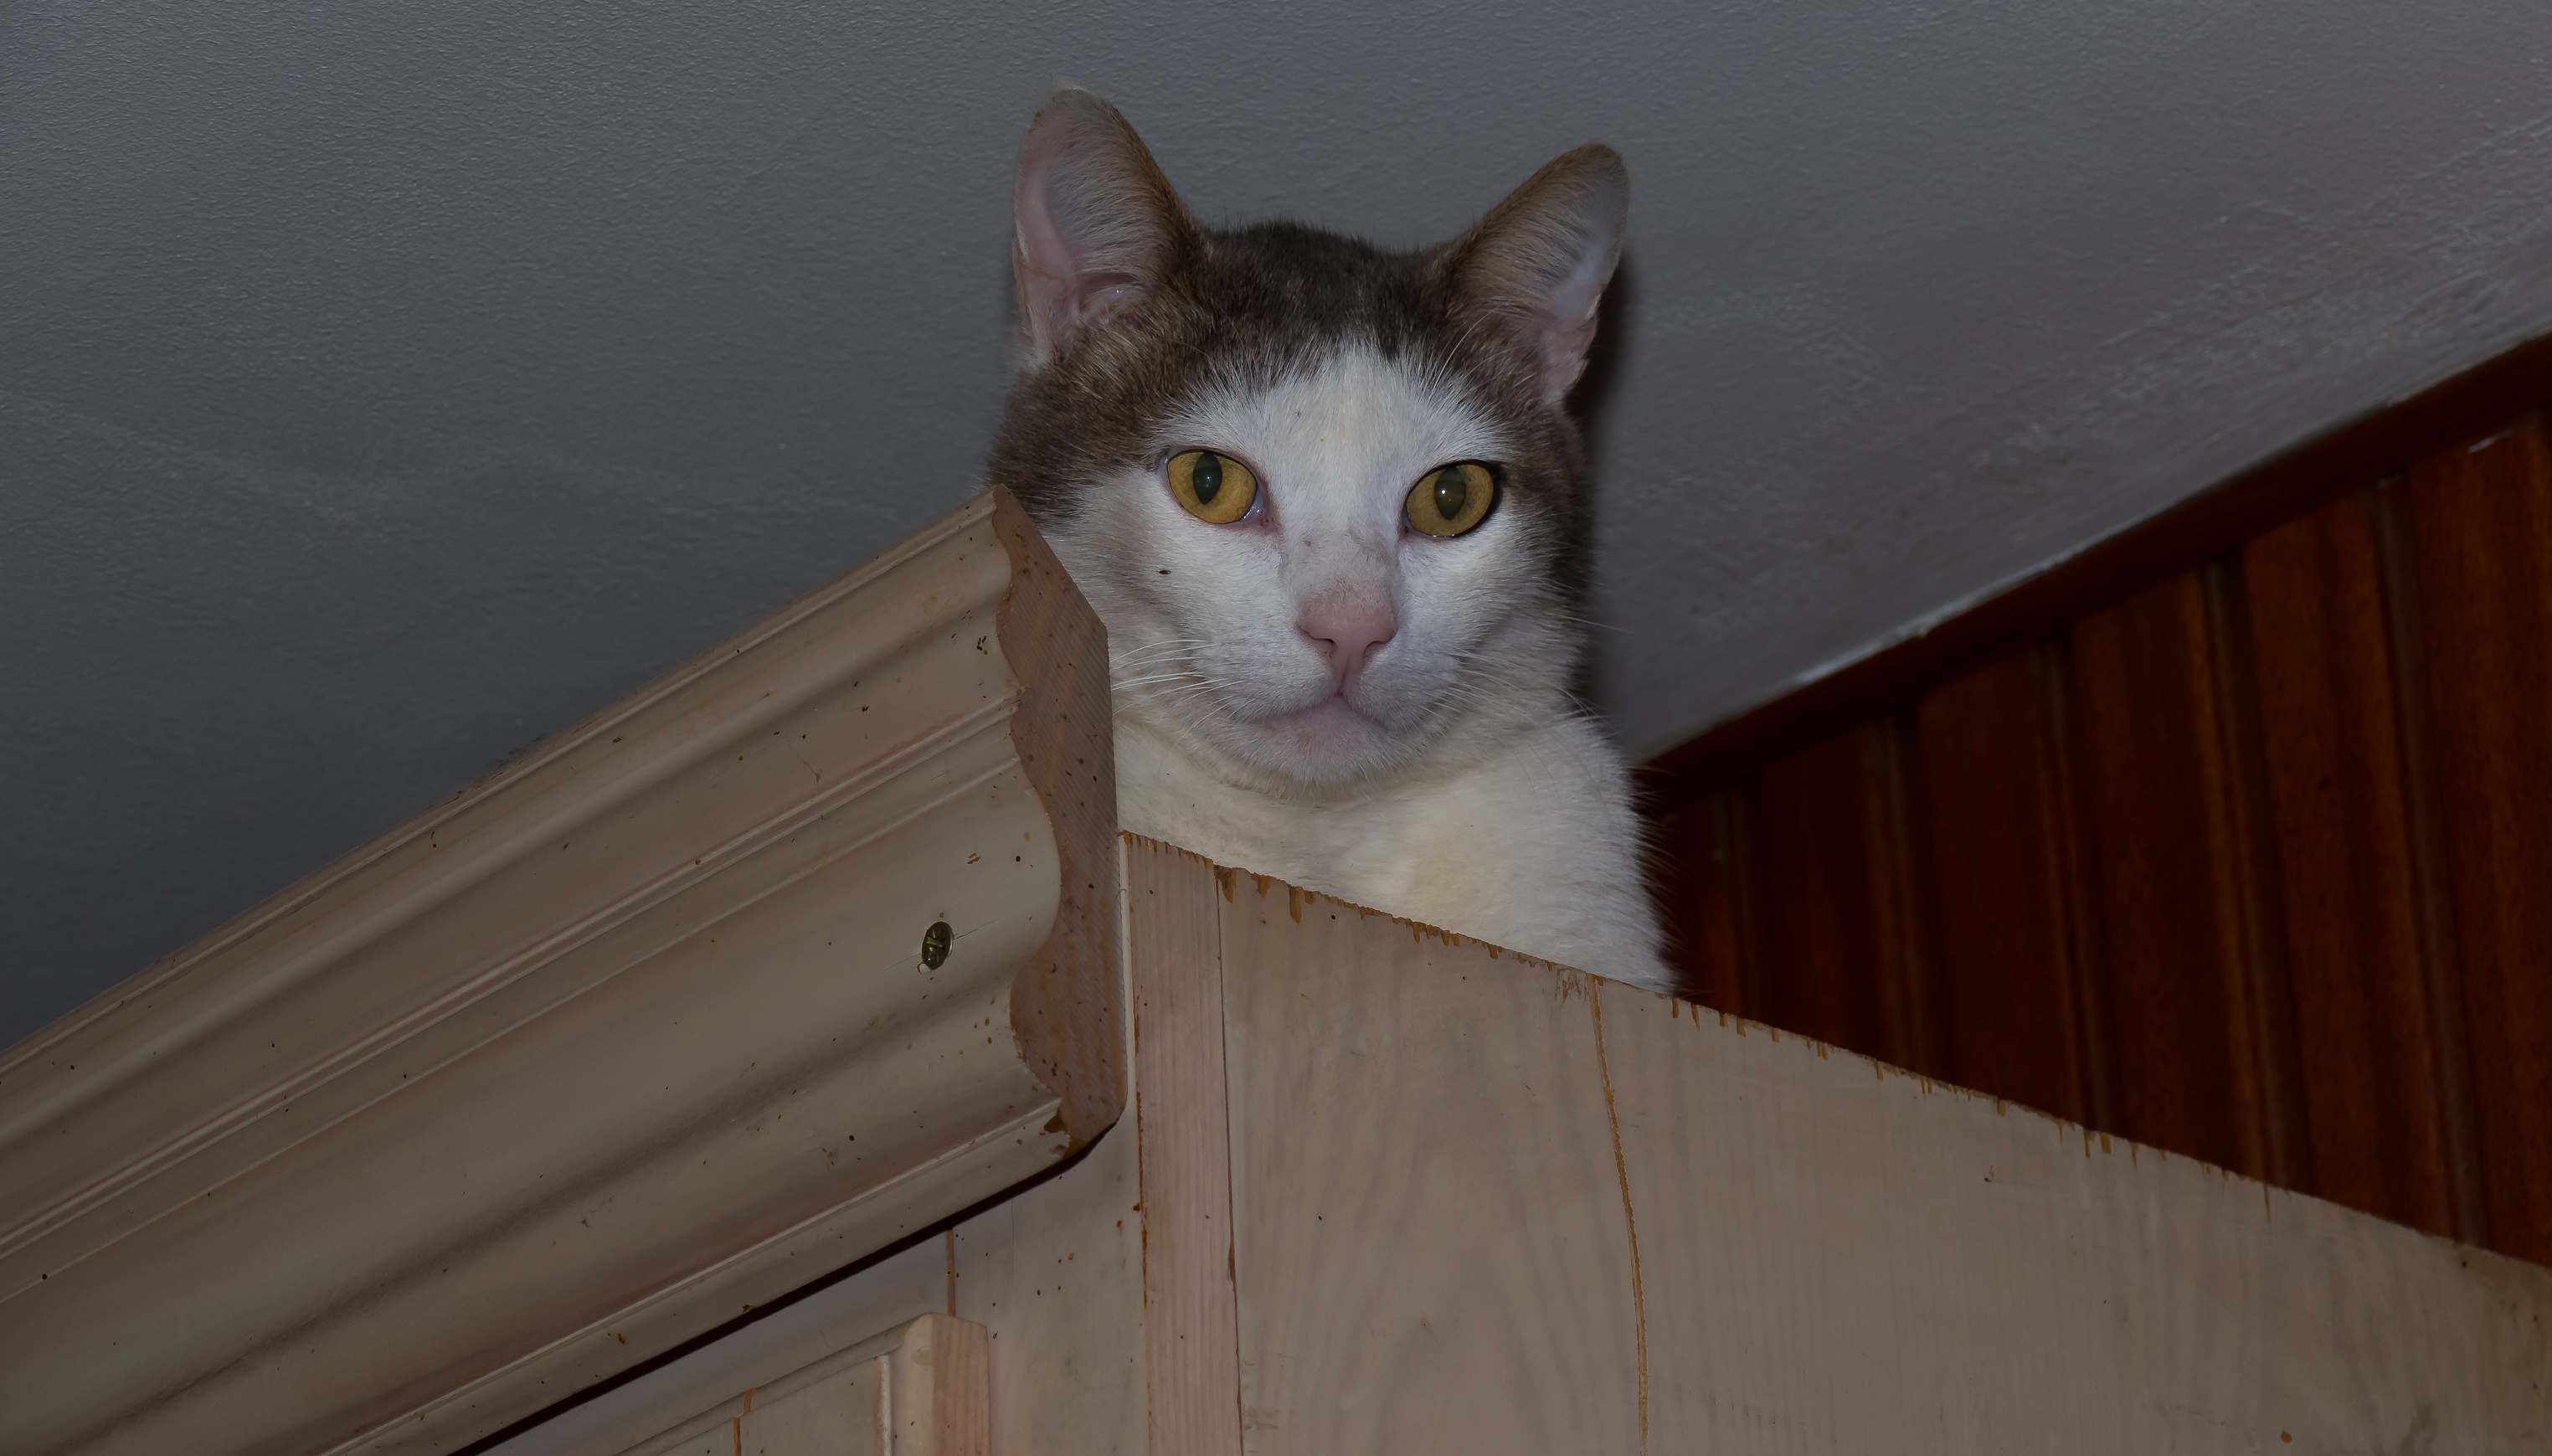
white, cat, mammal, cats, nose, whiskers, animals, vertebrate, gatos, lumixfz1000, fz1000, ggl1, xovesphoto, animales, panasoniclumixfz1000, european shorthair, small to medium sized cats, cat like mammal, domestic short haired cat